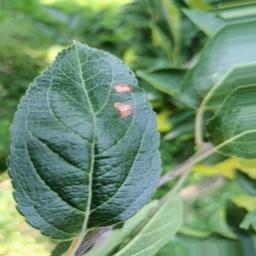
Label: Alternaria